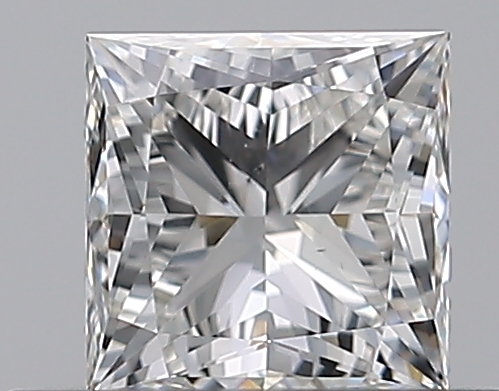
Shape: princess
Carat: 0.5
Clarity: VS2
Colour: H
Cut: EX
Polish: EX
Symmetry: VG
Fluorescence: N
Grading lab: GIA
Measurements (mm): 4.21 x 4.18 x 3.04